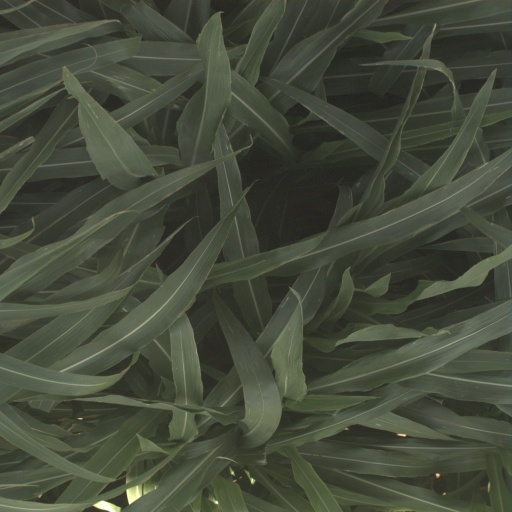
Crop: sorghum